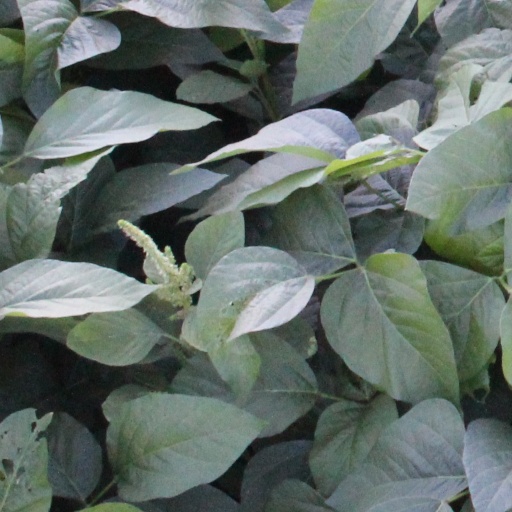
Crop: soybean